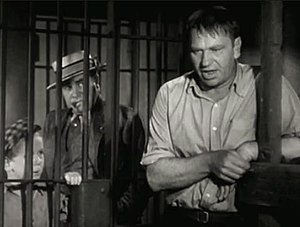
Champ, Mesterbokseren
Champ, Mesterbokseren er en amerikansk dramafilm fra 1931 instrueret af King Vidor. Manuskriptet blev skrevet af Frances Marion og Leonard Praskins.